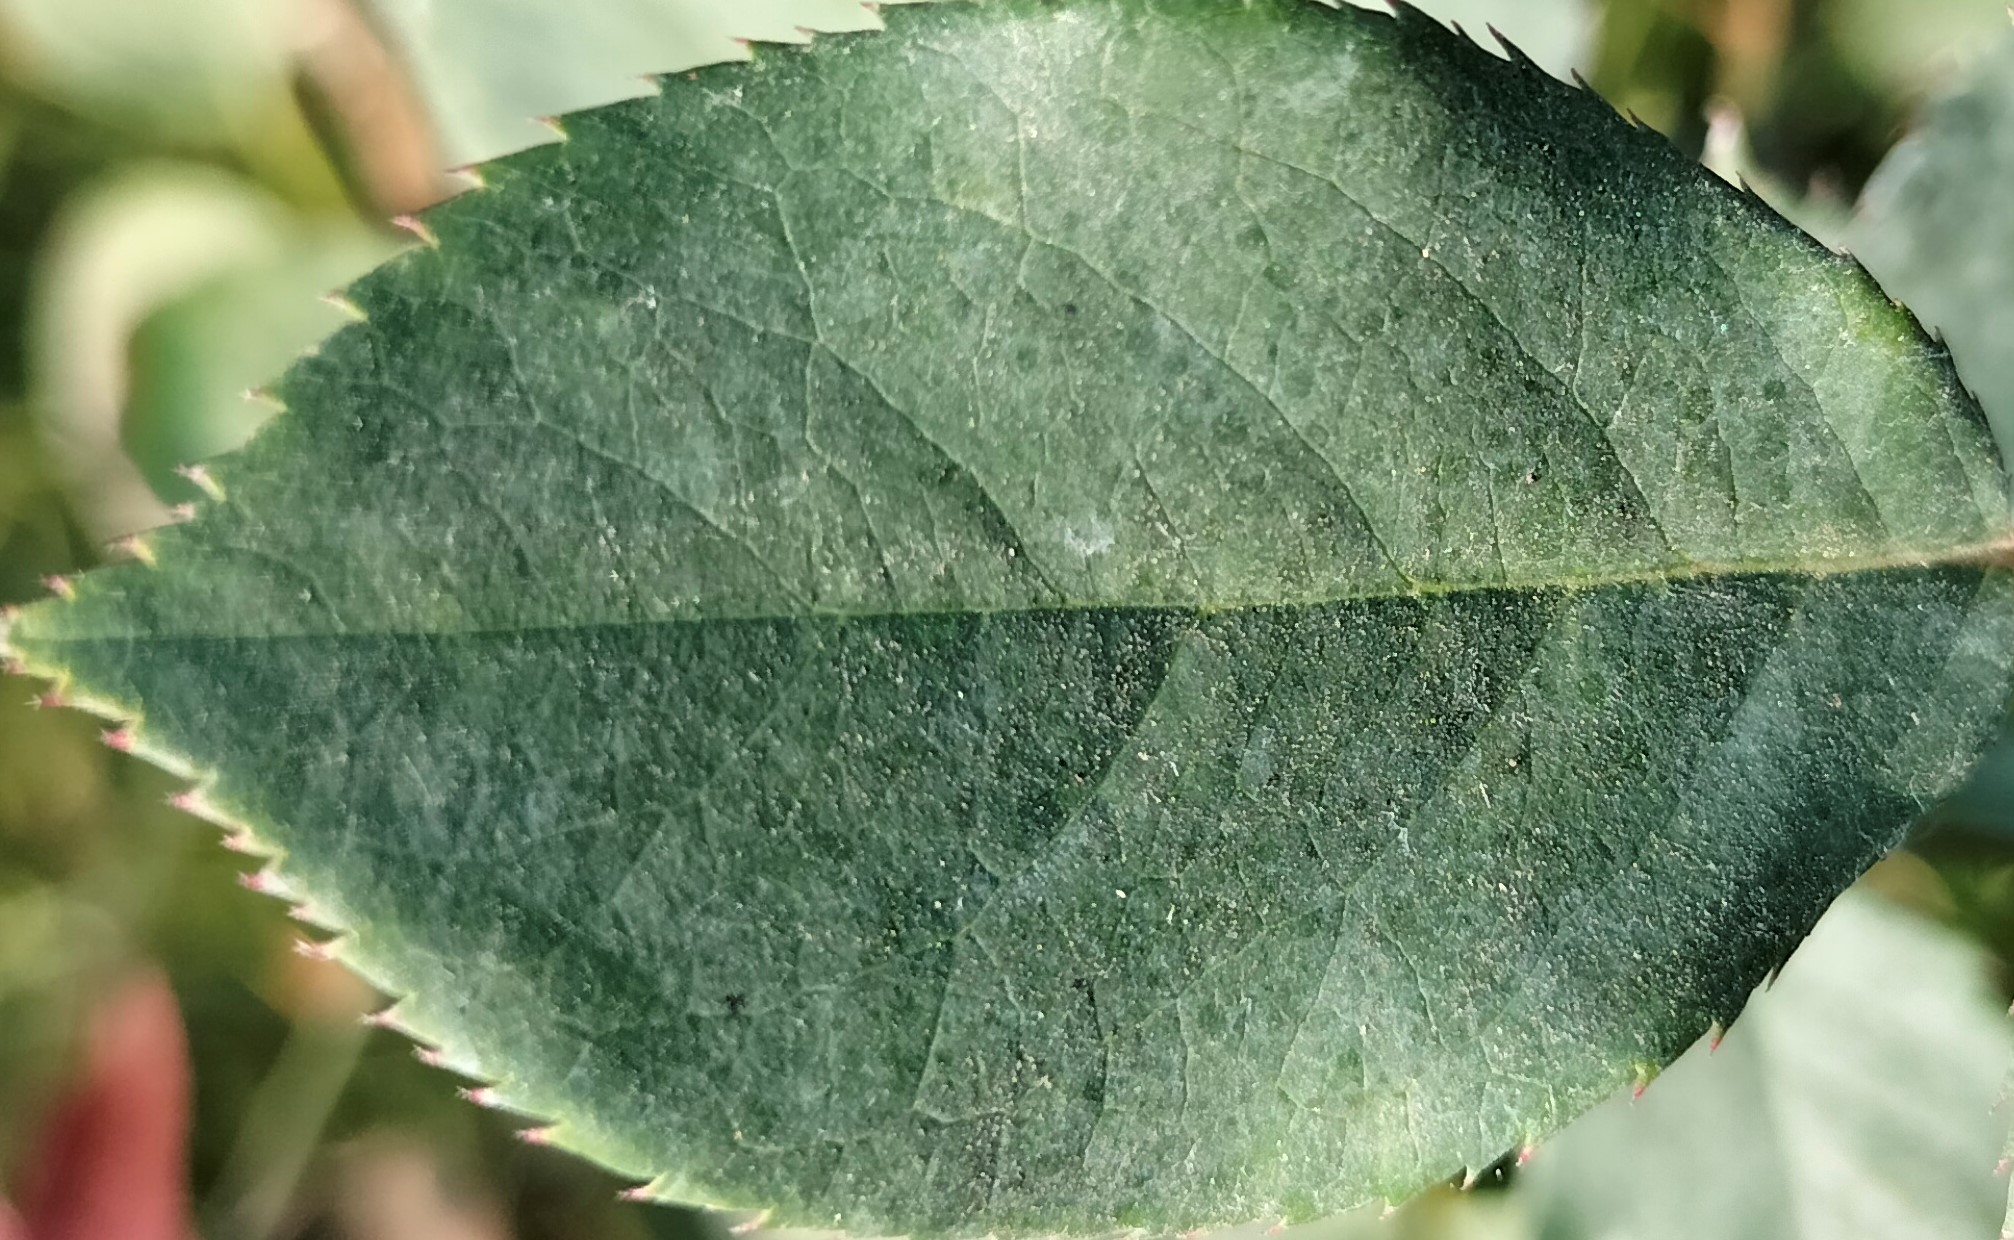
Label: Fresh Leaf